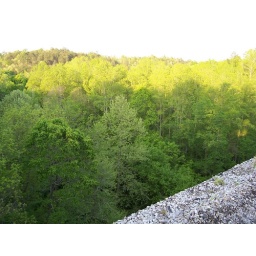
View from an old wooden train tressel bridge near Crocker Junction Jefferson County Alabama